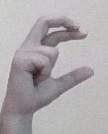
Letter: thal